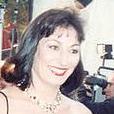
Age: 27